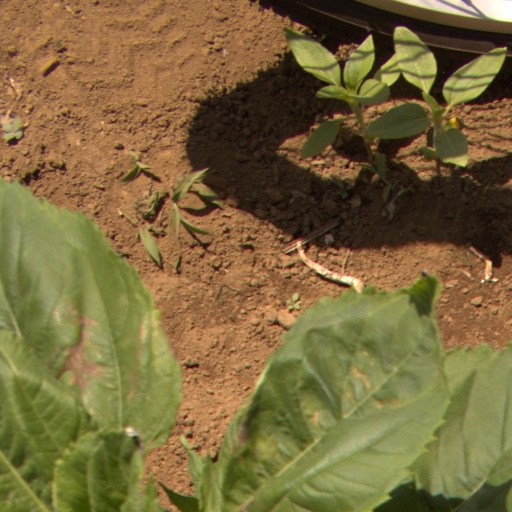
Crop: Jerusalem artichoke